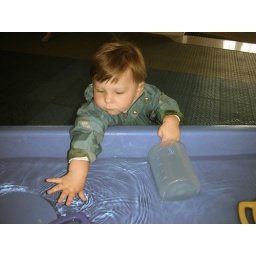
Forrest loved the water table at the science center in Ohio.